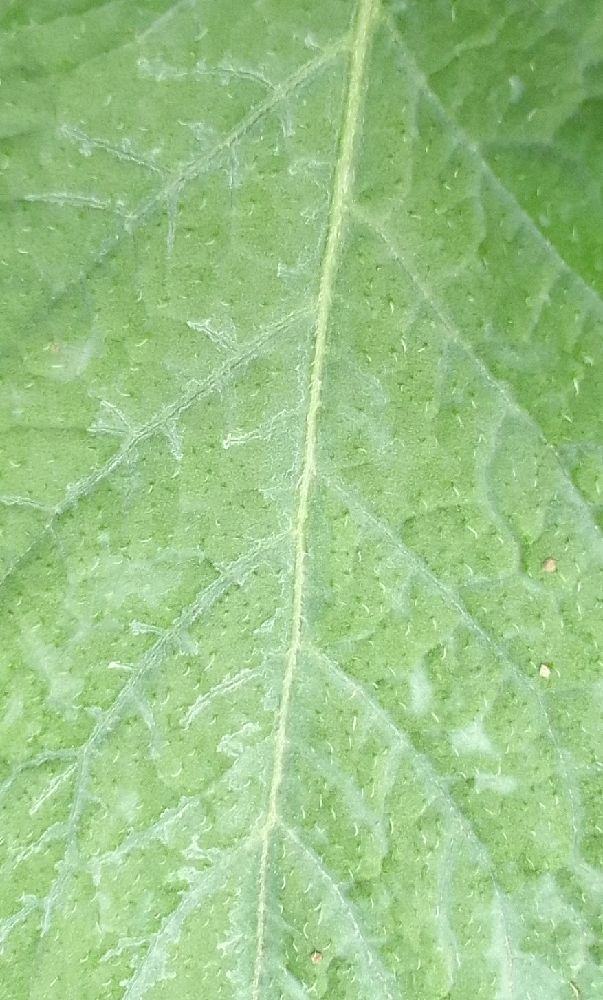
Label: Healthy